Potato Sack

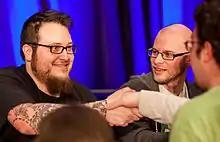
Edmund McMillen (left), one of the developers of "Super Meat Boy" and creators of the ARG

The first update was tied with April Fools' Day, with the addition of potatoes and gibberish sentences being in line with the pranks one normally sees on that day. Throughout the ARG, the players were monitored by the developers through the Internet Relay Chat, forums, and web sites that were being used to coordinate the solving effort. This allowed, for example, Two Tribes to prepare for Jake_R's visit, and the integration of a screenshot of the chat log into one of the puzzles. In another example, another chat room user, following a red herring, visited a physical location near the California studio for Team Meat; Edmund McMillen was able to arrange to meet the user and give him a signed copy of "Super Meat Boy". Monitoring of the players enabled the developers to provide hints and clues for puzzles that players were struggling with as to allow the ARG to progress in a timely manner. While many puzzles of the ARG included cross-game clues—such as finding the password for one of the Aperture Science login screens from another game—Neuse felt they could have increased the cross-game complexity of the puzzles if they had more time to plan it out. The developers were aided by the agility of Valve in its participation. During the second phase, one of the developers asked if Newell would become involved in the ARG. Newell then fed the image with the encrypted message to media outlets. Valve also placed hidden messages in promotional videos for "Portal 2" which helped to point the ARG players in specific directions, including calling some of the players out by name.